Antonio Mirabito

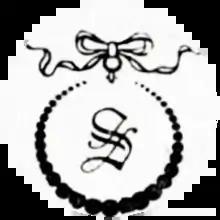
Stamp used by Mirabito while signing letters as "Frederico Baryndo"

The first letter in the series of correspondence that resulted in Antonio Mirabito's arrest was sent around December 1907 to Benjamin Piscopo, a hotel owner in the Italian neighborhood of Boston's North End. It was part of a group of three letters, sent and received over the course of three months, demanding that $1000 (nearly $30,000 in today's money) be forfeited in the form of a certified check. This method of payment was chosen to allow Mirabito to cash the check anywhere, with little ties to the banking process. He also ordered Piscopo not to reveal the demand to anyone, and threatened that he would murder both him and his family if the request was not fulfilled.